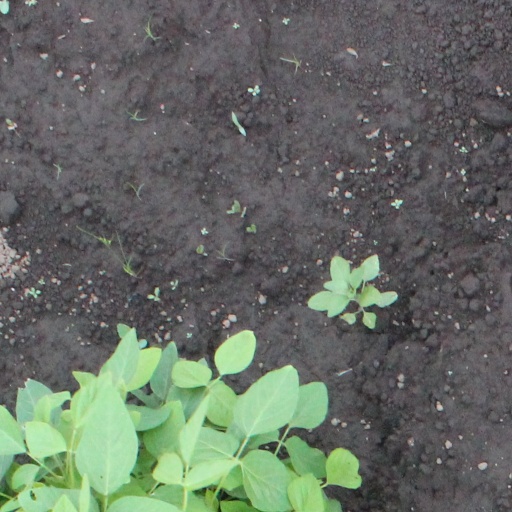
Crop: soybean